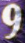
Number: 9